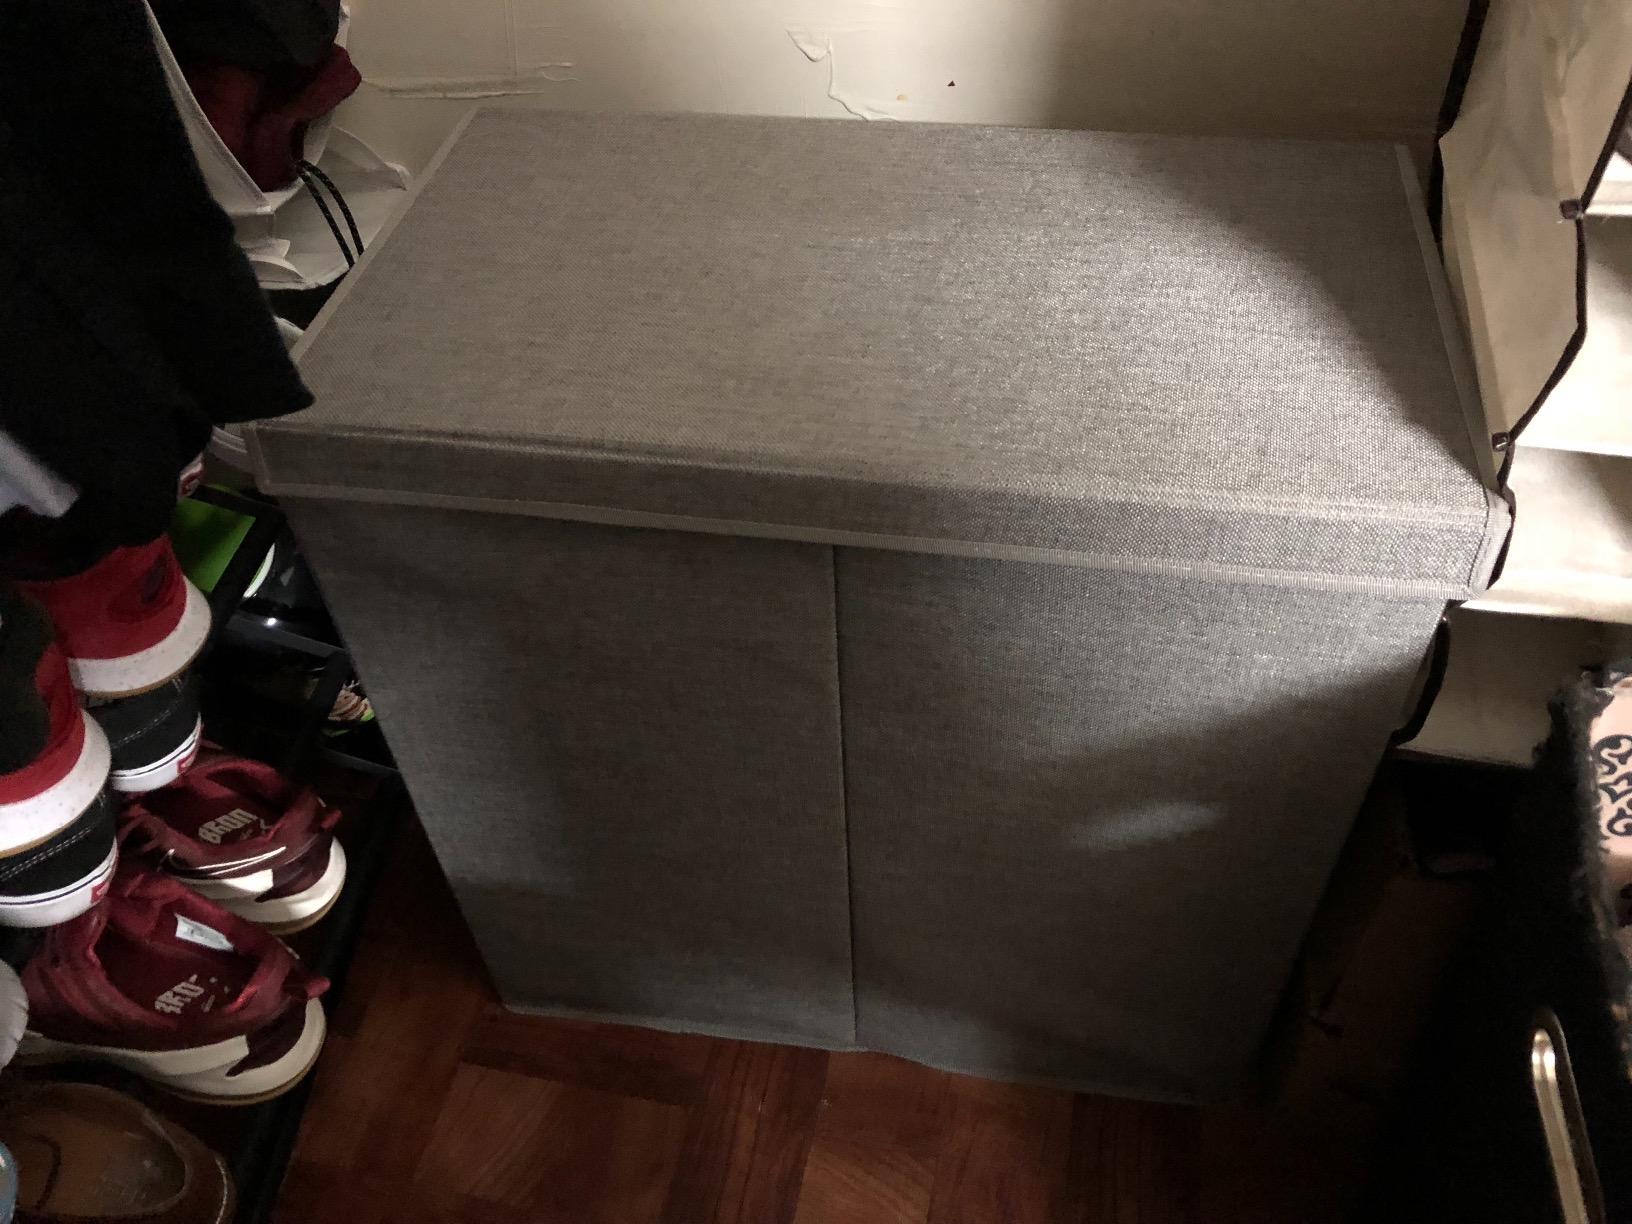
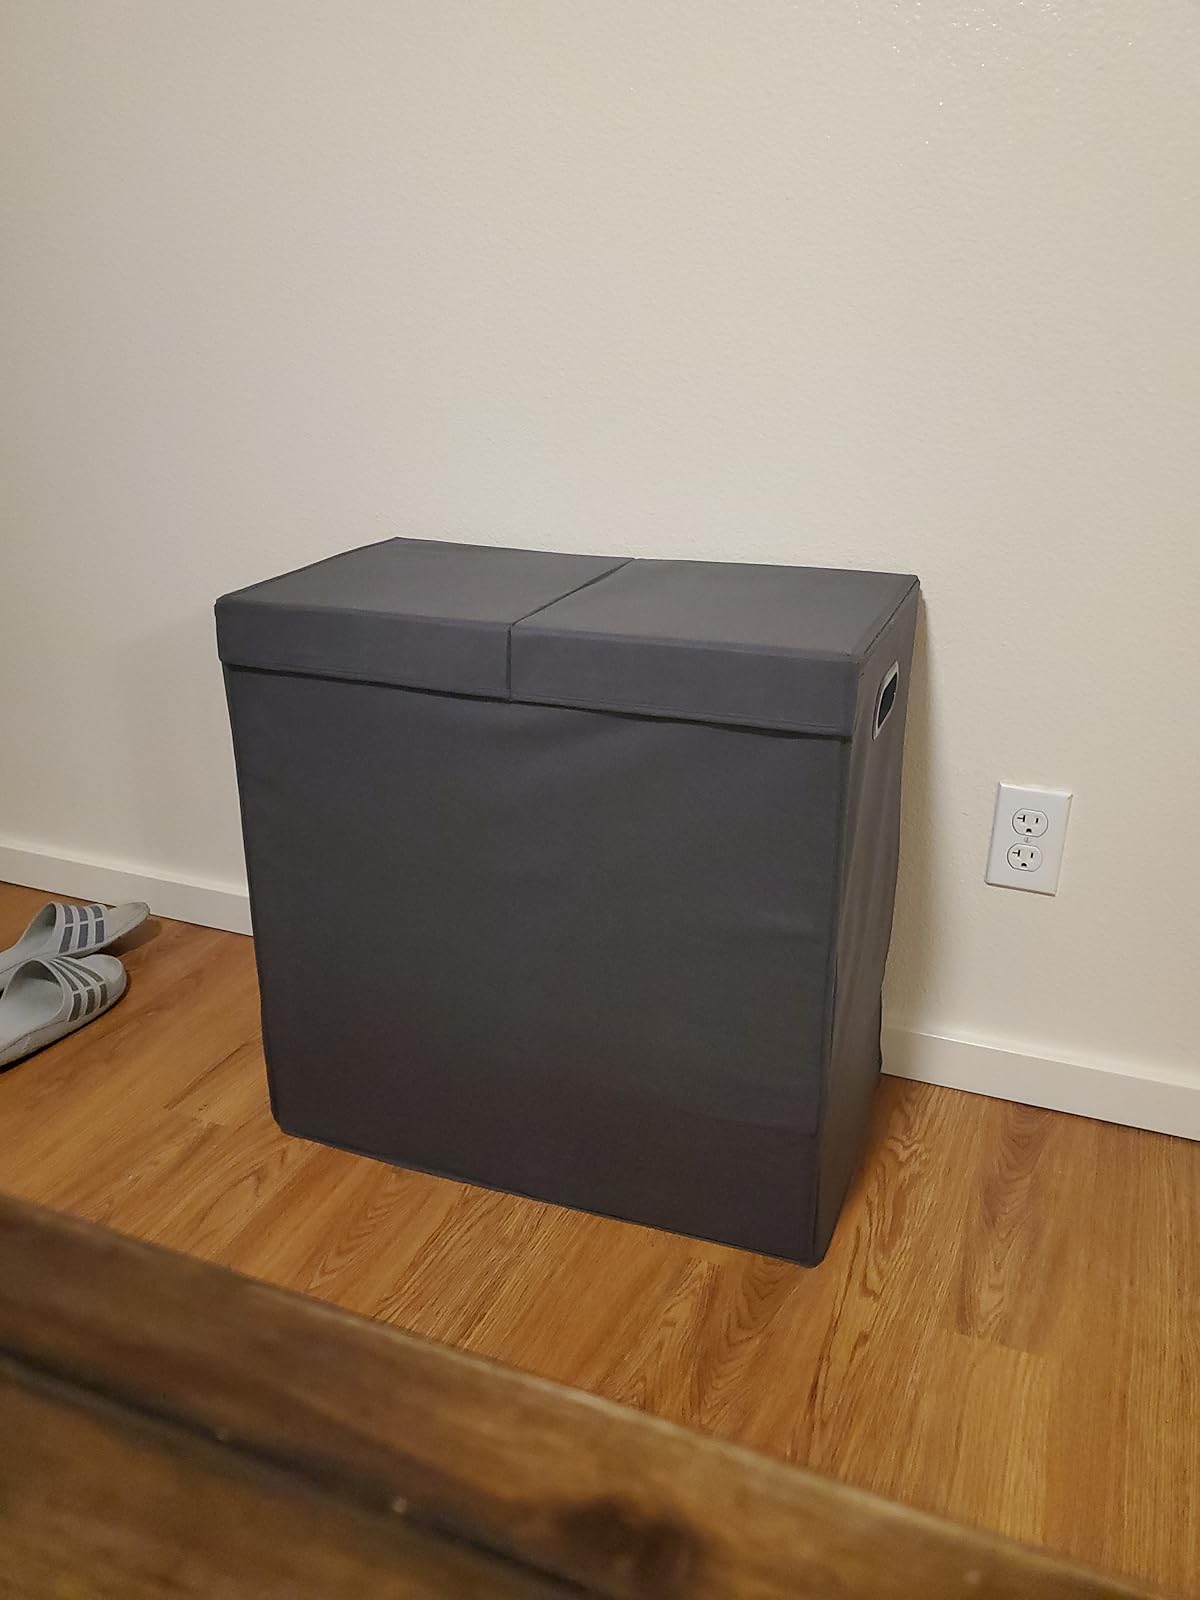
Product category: items_hamper
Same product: yes